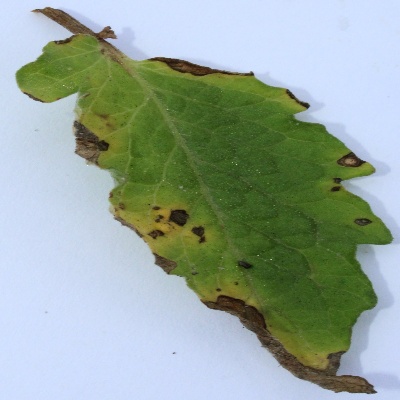
Crop: Tomato
Condition: septoria leaf spot